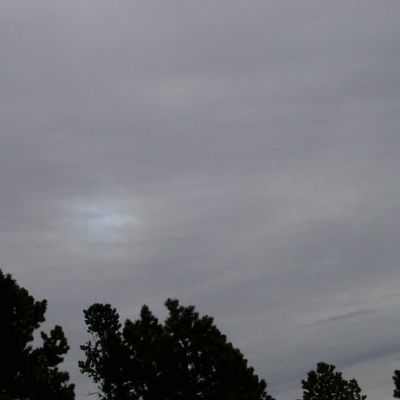
Cloud type: Altostratus (As)